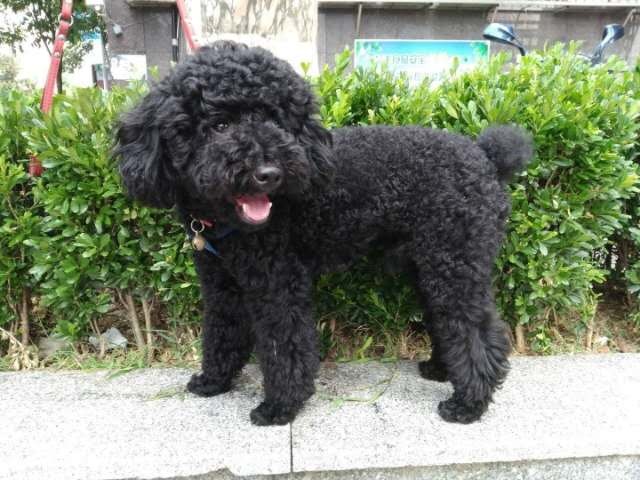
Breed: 7449-n000128-teddy